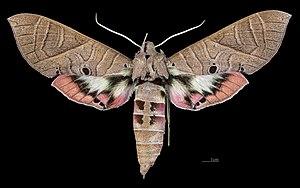
Le genre Eumorpha regroupe des lépidoptères de la famille des Sphingidae, de la sous-famille des Macroglossinae et de la tribu des Philampelini.
Eumorpha adamsi est une espèce de lépidoptères de la famille des Sphingidae, de la sous-famille des Macroglossinae, de la tribu des Philampelini et du genre Eumorpha.